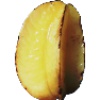
Label: Carambula 1